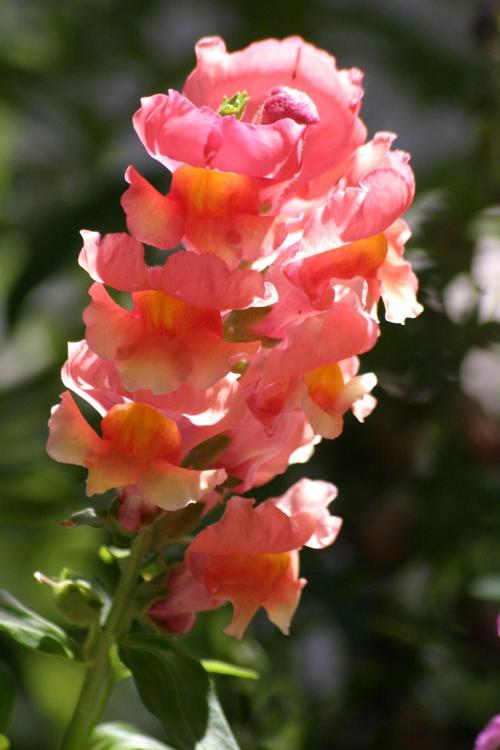
Label: snapdragon